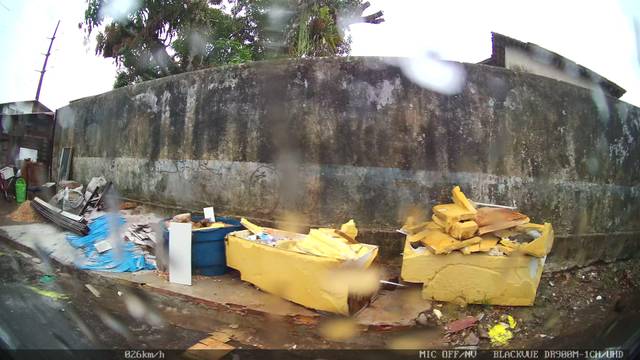
Region: Brazil
Coordinates: -1.355, -48.385